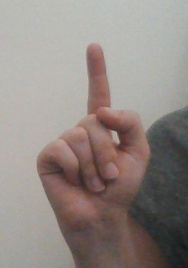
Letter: bb